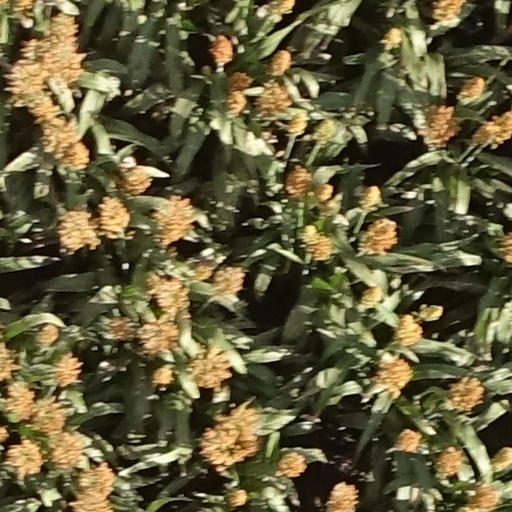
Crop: sorghum